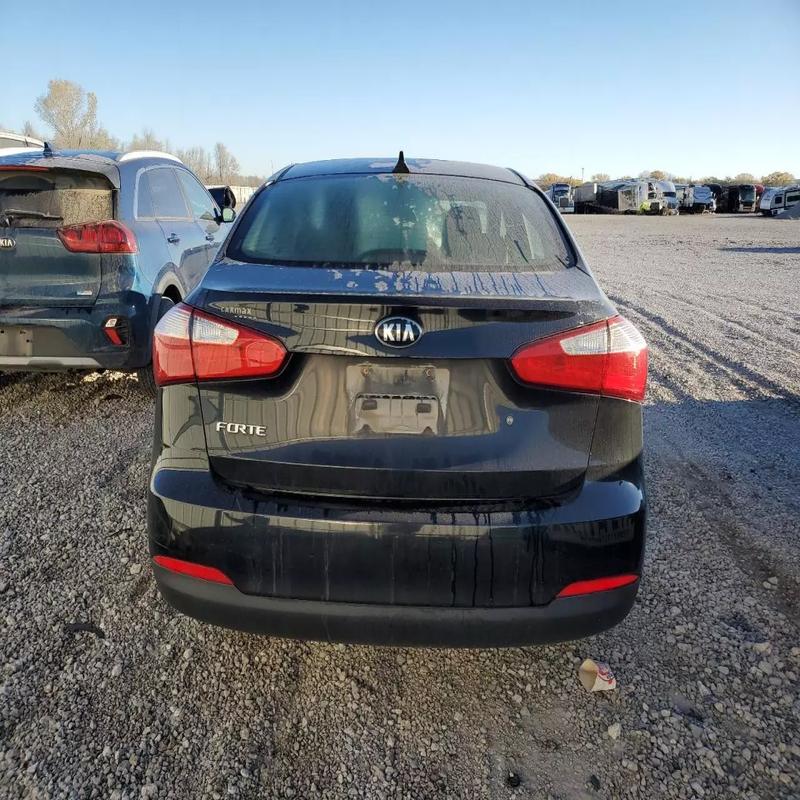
Aucun dommage détecté.
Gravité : aucun